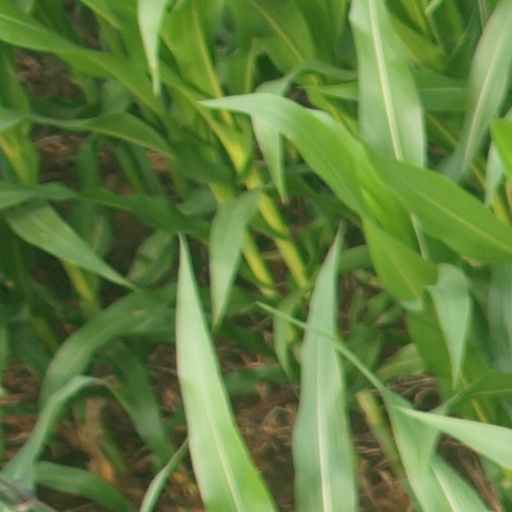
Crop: maize; corn